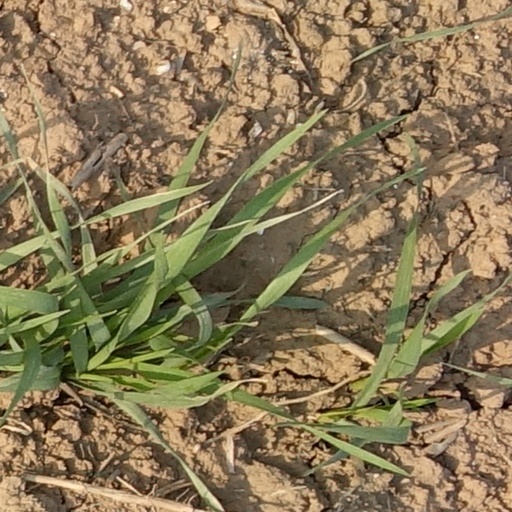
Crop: wheat